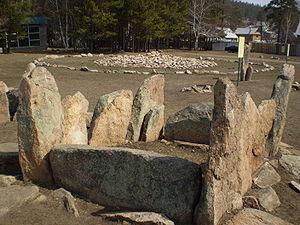
L'histoire de la Mongolie se confond avec l'histoire des peuples nomades qui ont peuplé les steppes de l'Asie centrale.